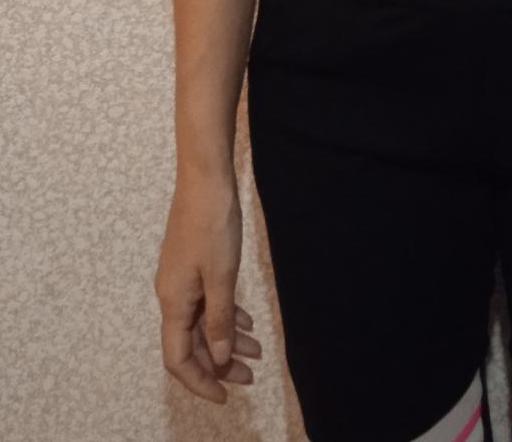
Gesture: no_gesture